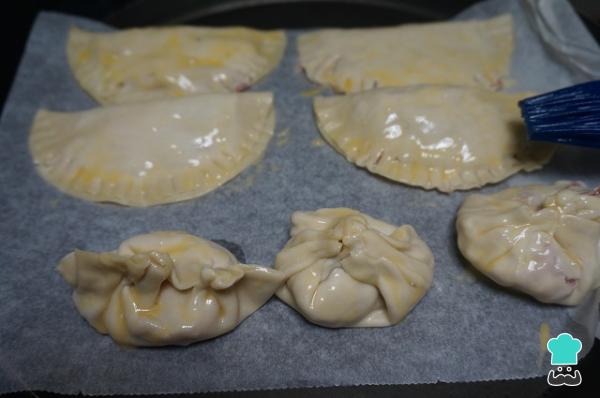
Ya para terminar de armar las empanadillas, las doblamos y las vamos poniendo en una bandeja para horno. Las podemos doblar en forma de media luna o como saquitos. Sellamos los bordes con ayuda de un tenedor y las pintamos con huevo batido por encima para que queden brillantes.